Festival Amani

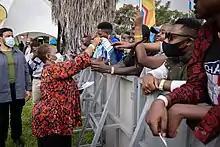

The 2019 Amani Festival's sixth edition kicked off on 14 February and closed on 17 February at Mwanga College. It drew 36,000 festival-goers and featured 75 entrepreneurial and NGO stands, with 810 volunteers from 13 different nationalities.